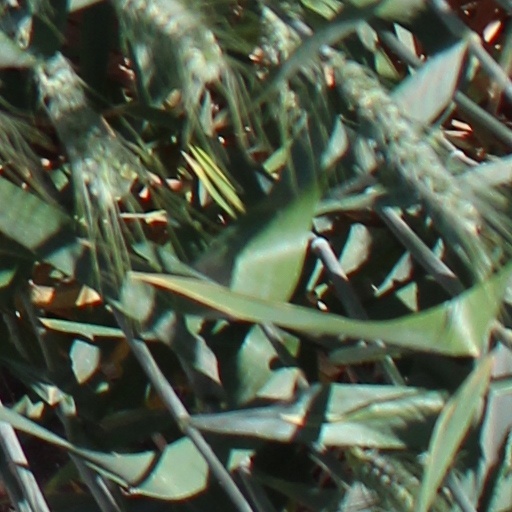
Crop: wheat